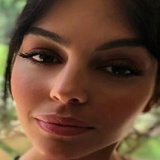
hoa hậu Georgina Rodriguez